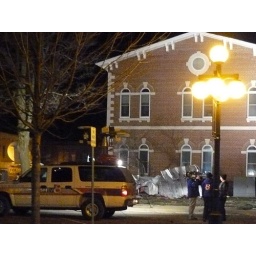
The roof of the court house was lying in the front lawn this morning.